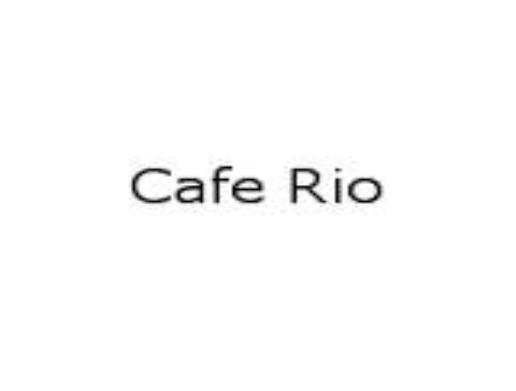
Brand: Cafe Rio
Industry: Food